John W. Hunter

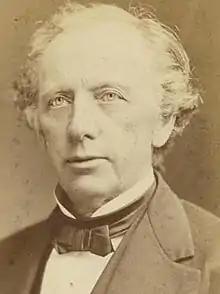
Hunter, c. 1867

John Ward Hunter (October 15, 1807 – April 16, 1900) was an American banker and politician who served briefly as a United States representative from New York from late 1866 to early 1867. He also served as mayor of Brooklyn.